St Leonard's College (Melbourne)

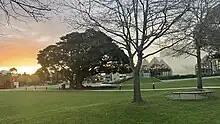
St Leonard's College Oval and Leonardian Centre, 2023

Facilities include a performing arts centre, systems engineering centre, theatre, visual arts centre, music centre, Junior, Years 5 and 6, Middle and Senior School buildings, Junior School STEM laboratory, two libraries, sports centre with indoor swimming pool, gymnasium, dance and aerobics studio, basketball and netball courts, playing fields and multipurpose sports courts.